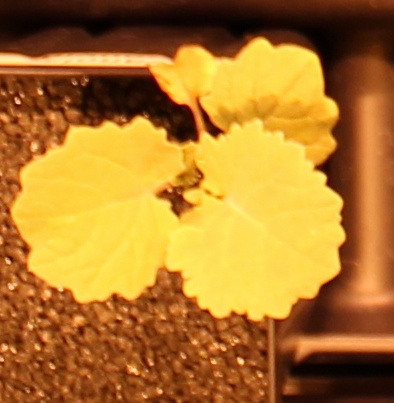
Label: Canola